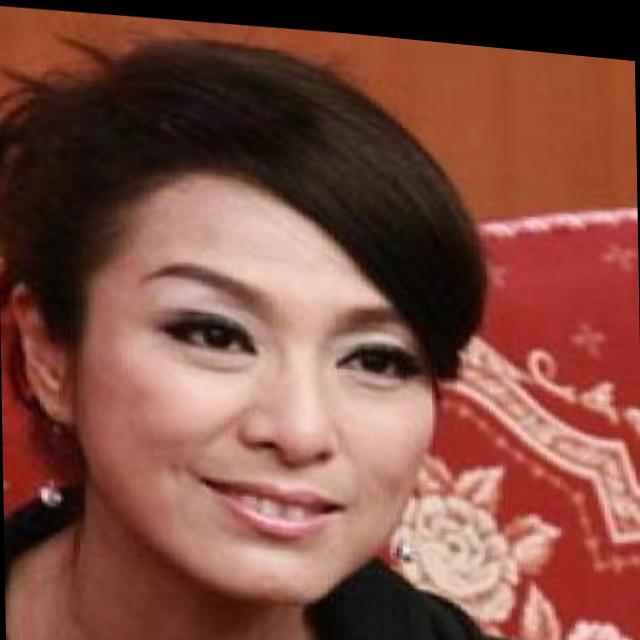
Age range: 21-44